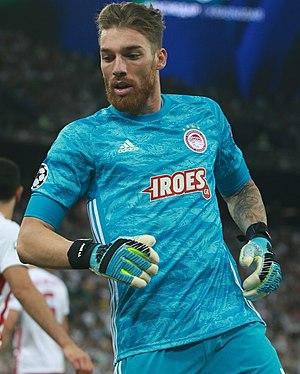
José Pedro Malheiro de Sá, plus connu comme José Sá, né le 17 janvier 1993 à Braga, est un footballeur portugais qui évolue au poste de gardien de but à l'Olympiakos.